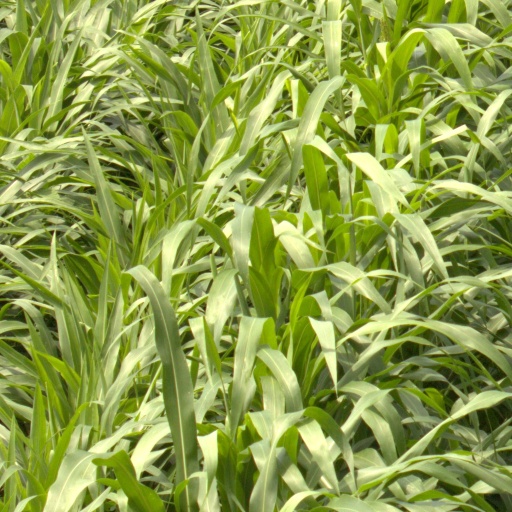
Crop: sorghum